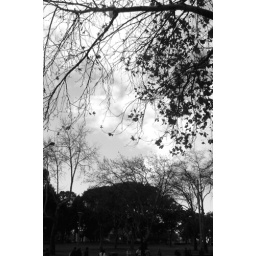
sky above tree above people above land